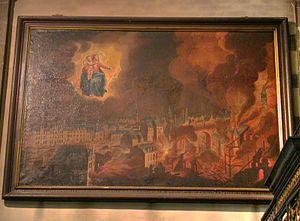
Tableau votif représentant l'incendie de Rennes de 1720, situé dans la Basilique Saint-Sauveur de Rennes. Le cadre porte l'inscription «
Cette liste contient les objets immobiliers et mobiliers de la ville de Rennes classés ou inscrits aux monuments historiques.
L’incendie de Rennes de 1720 est un grand incendie ayant ravagé le centre historique de Rennes du 23 au 29 décembre 1720.